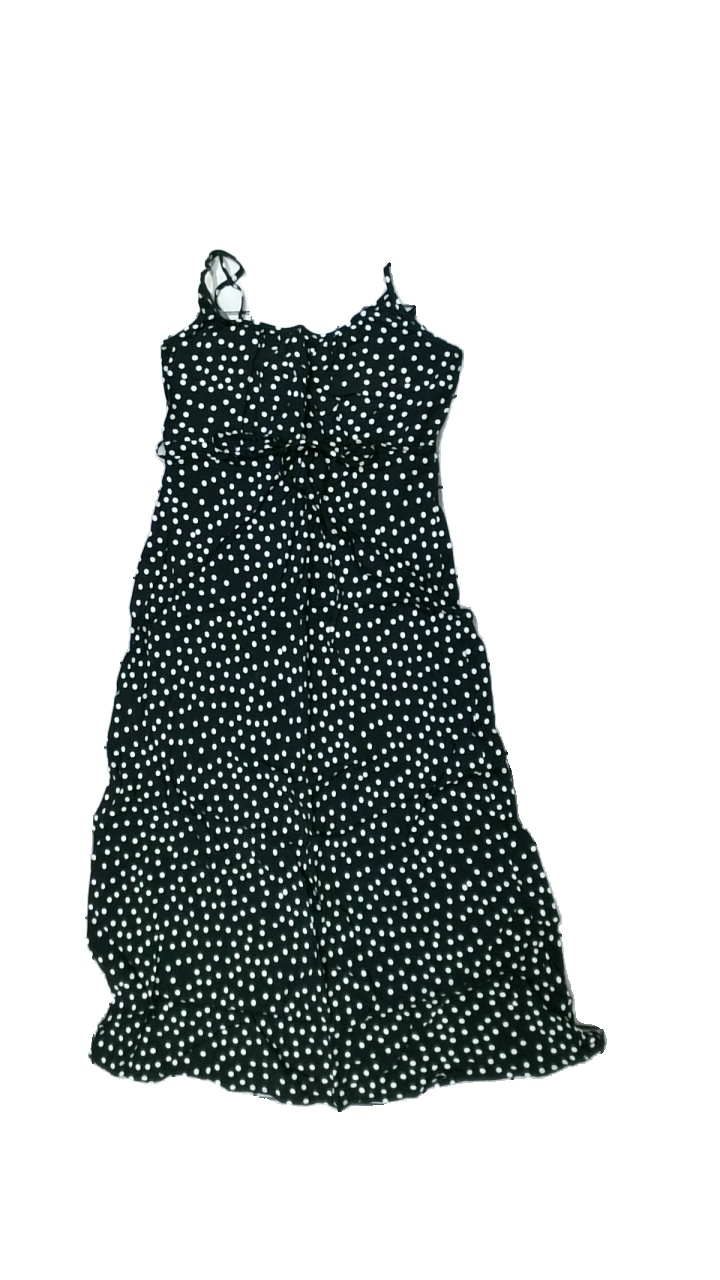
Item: Dress (Ladies)
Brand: Amalia
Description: prickig klänning, urtvättad
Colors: Black, White
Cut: Regular
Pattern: Dots
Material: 100% viscose
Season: All
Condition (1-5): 2
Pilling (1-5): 2
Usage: Export
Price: <50